Blaenau Ffestiniog

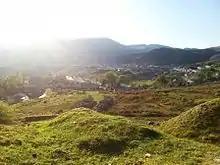
Looking down towards Blaenau Ffestiniog town in summer

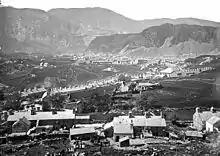
A view of Blaenau Ffestiniog from Graig Ddu, c.1875 NLW3361243

Before the slate industry grew, present-day Blaenau Ffestiniog was a farming region, with scattered farms working the uplands below the cliffs of Dolgaregddu and Nyth-y-Gigfran. A few of the historic farmhouses survive at Cwm Bowydd, Neuadd Ddu, Gelli, Pen y Bryn and Cefn Bychan. Much of the land was owned by large estates.